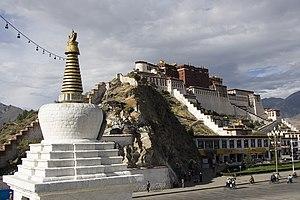
Cet article traite de différents aspects de l'architecture tibétaine.
Lhassa, ou Rasa dans la période pré-bouddhique, est une ville-préfecture, capitale du Tibet, région autonome de la république populaire de Chine depuis 1965.
La porte ouest de Lhassa, en tibétain Pargo Kaling et en anglais Western Gate, est un chörten monumental dont la base, en forme d'arche, servait de porte d'entrée, depuis l'ouest, à la ville de Lhassa, entre la colline de Marpori et celle de Chagpori. Ce chörten est en fait l'élément central d'un ensemble de trois chörtens en ligne, les deux autres, qui sont de moindre taille, étant perchés respectivement là où commencent l'une et l'autre colline.